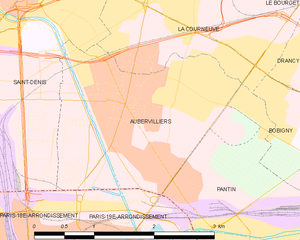
Aubervilliers
Kort over kommunen
Kort over kommunen
Aubervilliers er en stor fransk provinsby. Den er beliggende i departementet Seine-Saint-Denis.